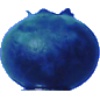
Label: huckleberry